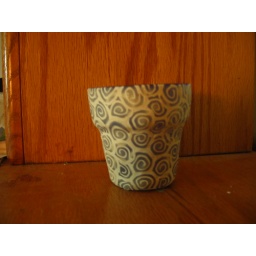
translucent over a blue glass votive;when lit,it's a soft blue glow!